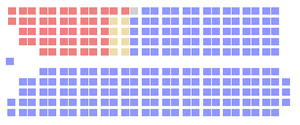
Composition de la Chambre des communes du Canada en 1958. Chaque carré représente un député.
La 24ᵉ législature du Canada est en session du 21 mai 1958 au 19 avril 1962. Sa composition est déterminée par les élections de 1958, tenues le 31 mars 1958, et légèrement modifiée par des démissions et des élections partielles survenues avant les élections de 1962.
L'élection fédérale canadienne de 1958, la vingt-quatrième élection générale depuis la confédération canadienne de 1867, se déroule le 31 mars 1958 dans le but d'élire les députés de la vingt-quatrième législature à la Chambre des communes du Canada, seulement 9 mois après l'élection précédente. Elle transforme le gouvernement minoritaire progressiste-conservateur du premier ministre John Diefenbaker en la plus grosse majorité parlementaire jusqu'alors dans l'histoire du Canada.